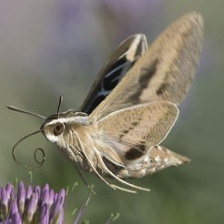
Species: WHITE LINED SPHINX MOTH